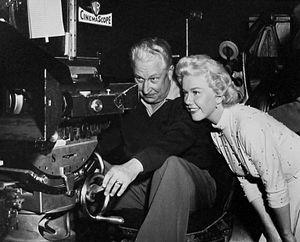
Wilfred M. Cline, né le 3 septembre 1903 à Los Angeles, mort le 9 avril 1976 dans le comté d'Orange, est un directeur de la photographie américain, membre de l'ASC.